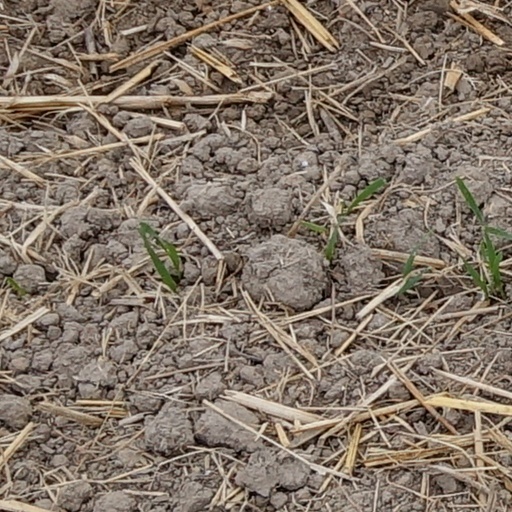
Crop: wheat